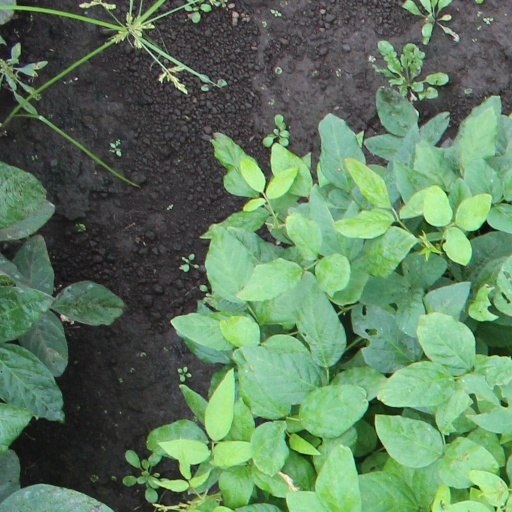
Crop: soybean